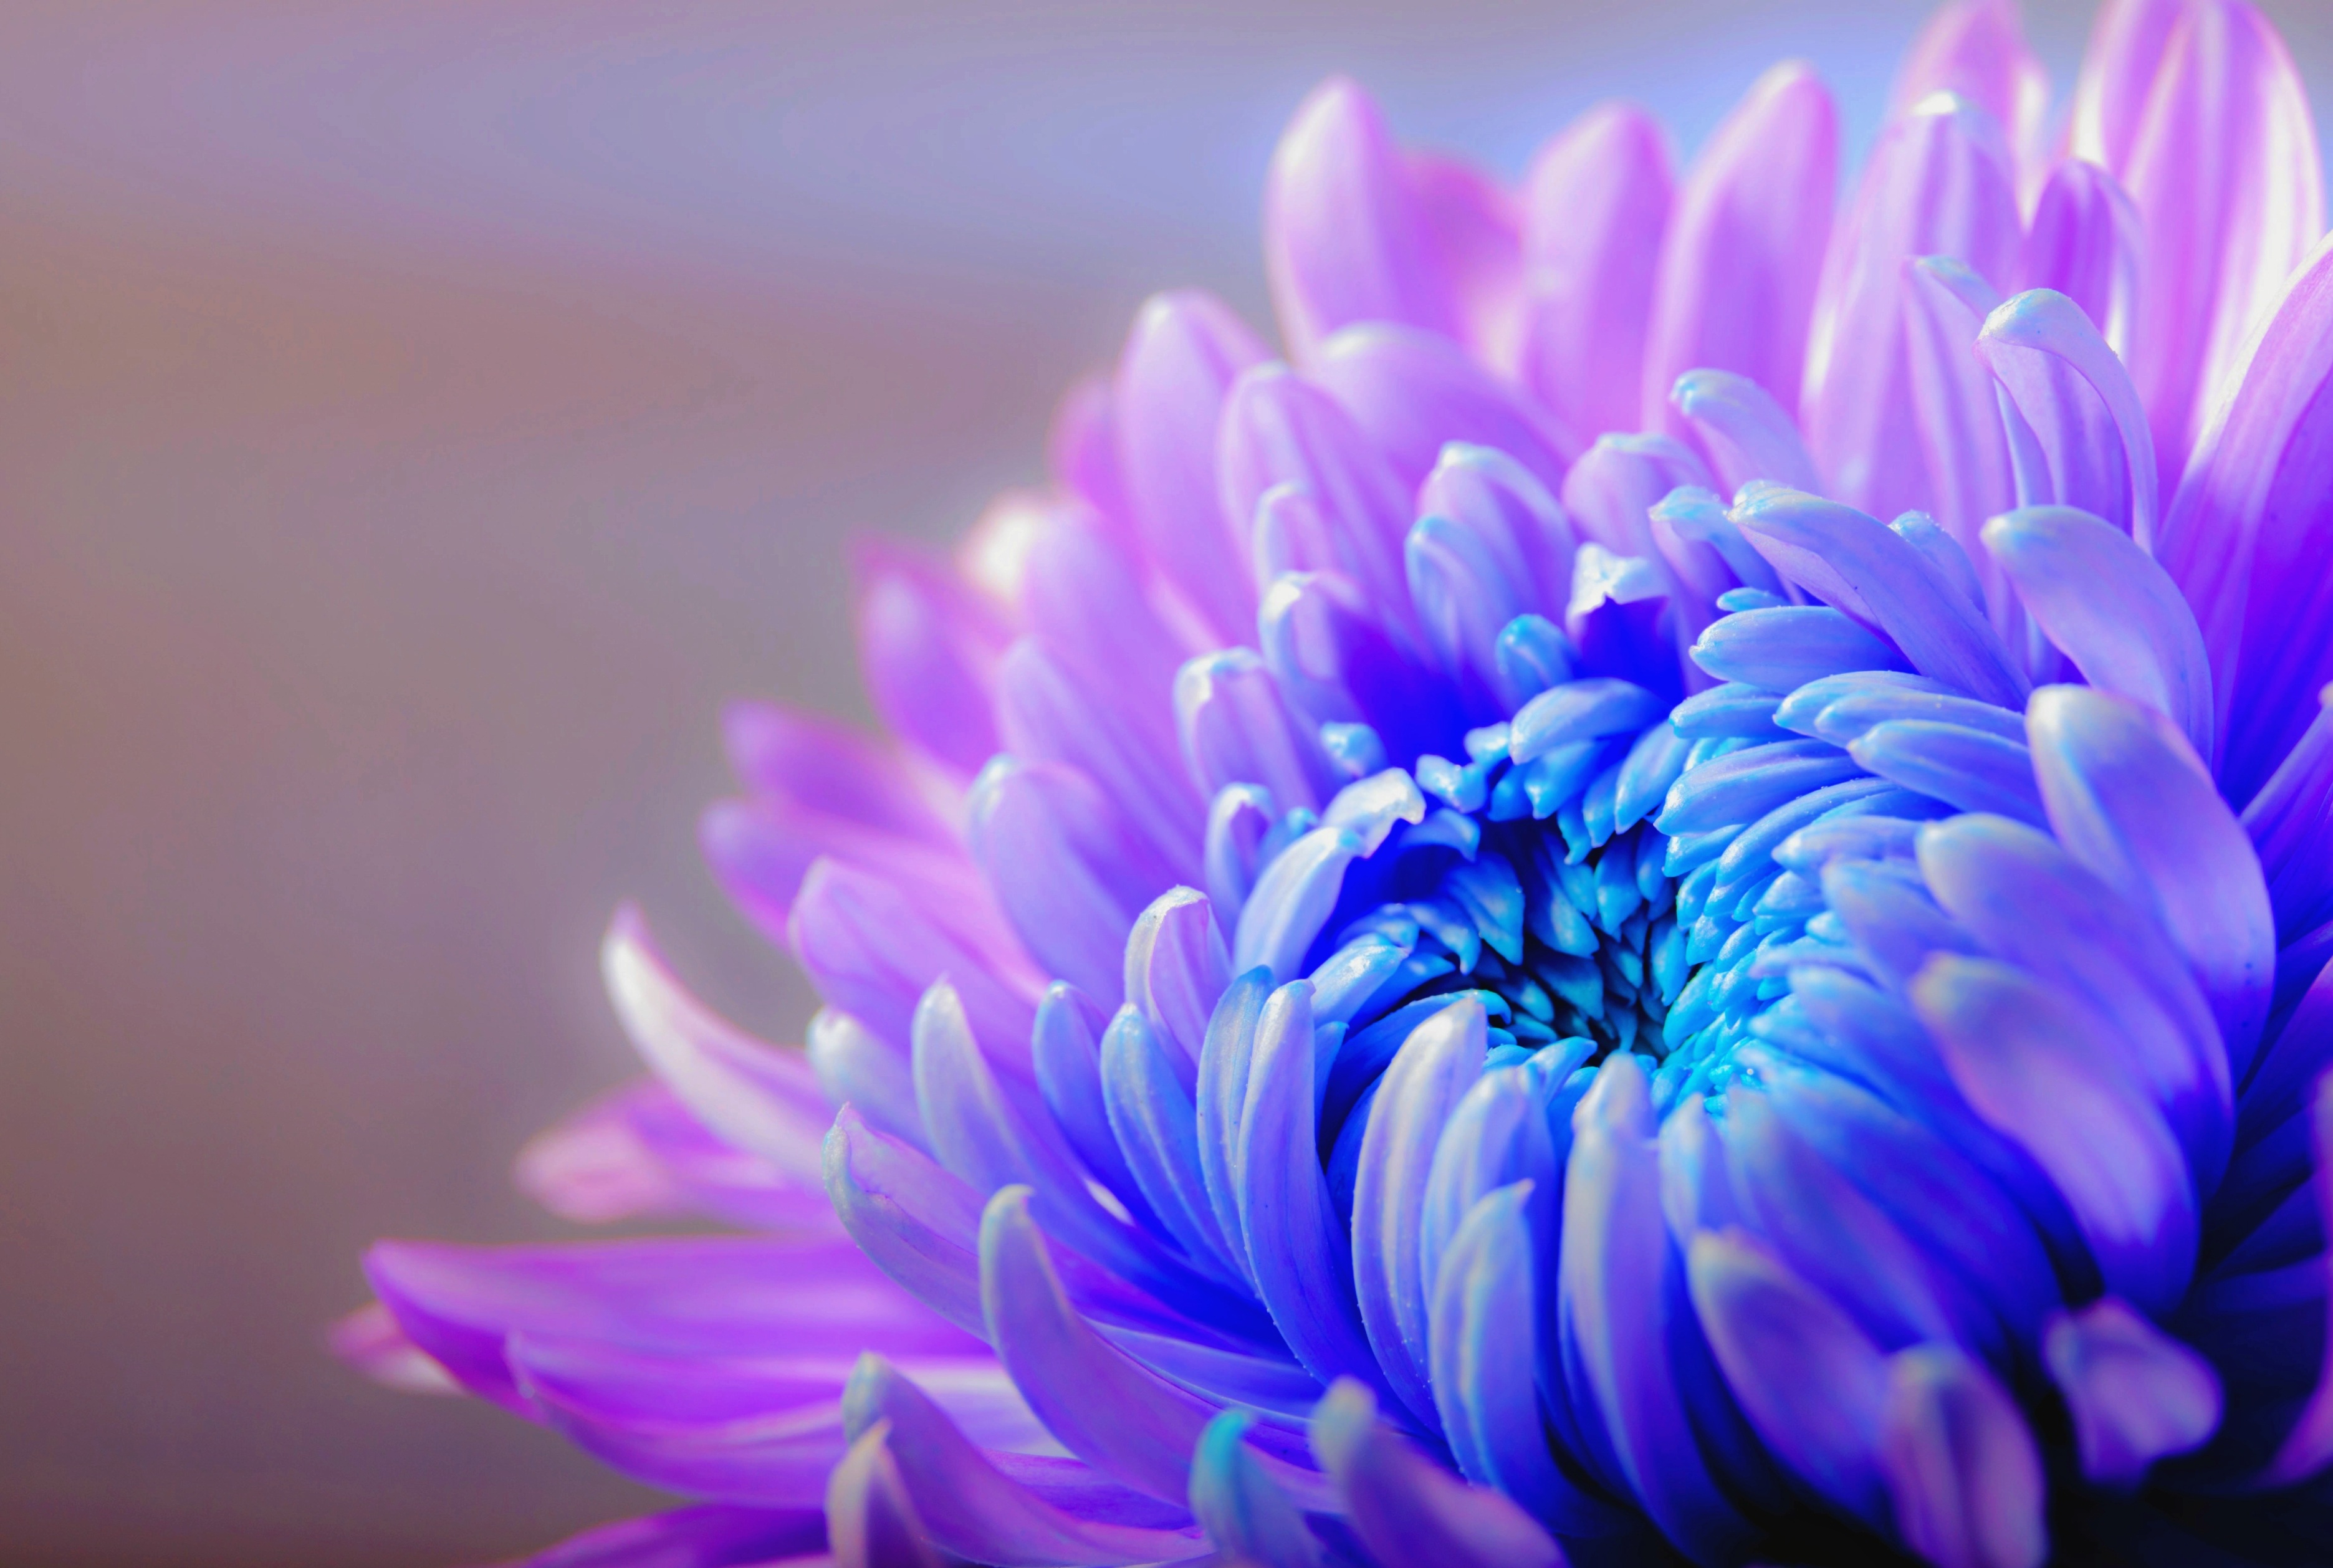
nature, blossom, plant, photography, flower, purple, petal, bloom, daisy, color, macro, blue, garden, pink, close, flora, close up, petals, violet, beautiful, chrysanthemum, flower garden, composites, macro photography, ornamental plant, flowering plant, daisy family, plant stem, land plant, chrysanths